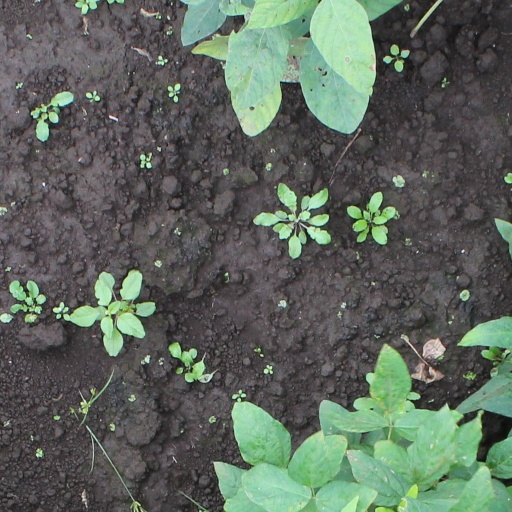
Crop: soybean